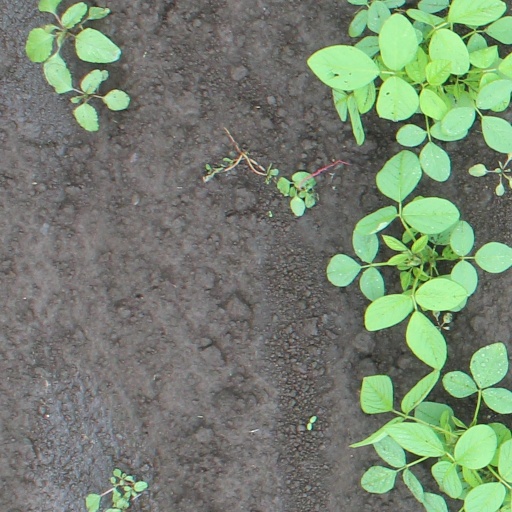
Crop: soybean